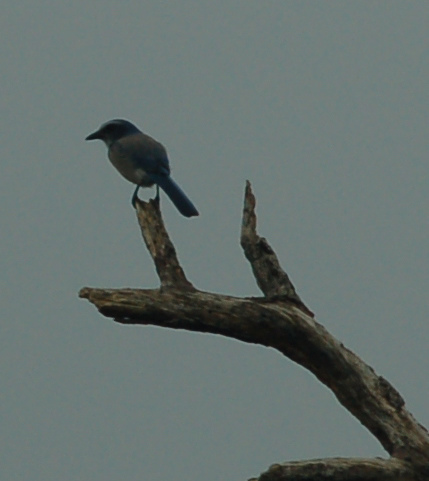
small bird with a long tail, looks to be grey or an off blue colorthe small bird is black with black tarsals and a short black beak.
a dark gray bird with a small pointy beak and long tail feathers.
this is a dark grey bird with a black head and a large beak.
small to medium white and blue bird with medium tarsus and medium beak
this is a gray bird with a blue tail and head and a pointed beak.
the small bird has a dark bill, gray belly and dark tail feathers.
a small bird with a long tail.
this bird has a short thicker break with grey feathers.
this bird has wings that are black and has a thin bill
Species: Florida Jay